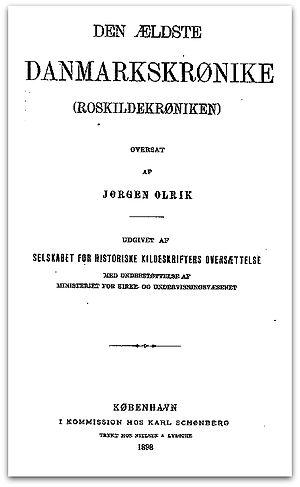
La Chronicon Roskildense, est une chronique médiévale danoise traitant essentiellement d'informations présentées comme des faits historiques réels après une introduction sur le christianisme au Danemark.